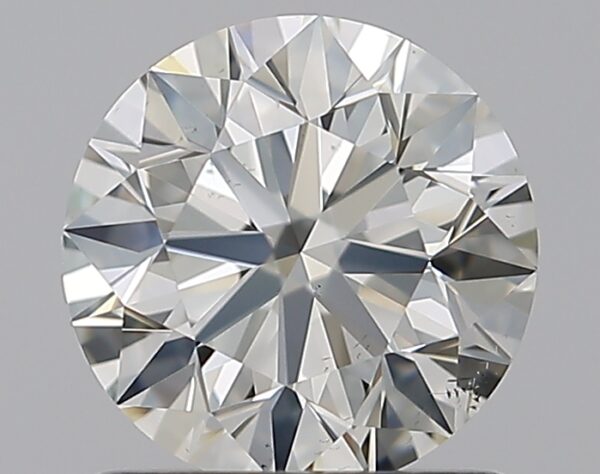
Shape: round
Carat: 1.01
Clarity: SI1
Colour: K
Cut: EX
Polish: EX
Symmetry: EX
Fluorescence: F
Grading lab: GIA
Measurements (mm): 6.38 x 6.41 x 4